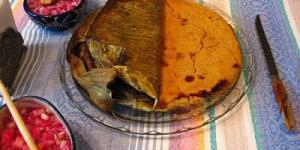
pibipollo